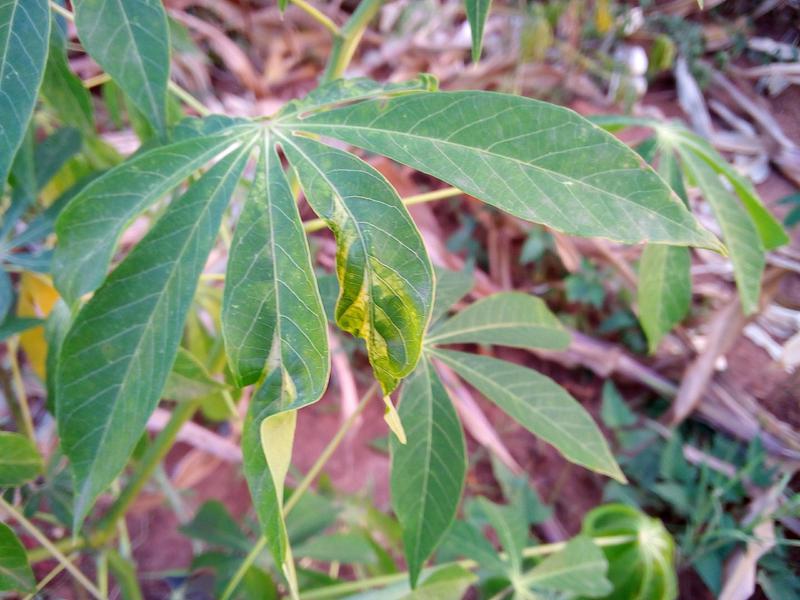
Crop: cassava
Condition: mosaic_disease